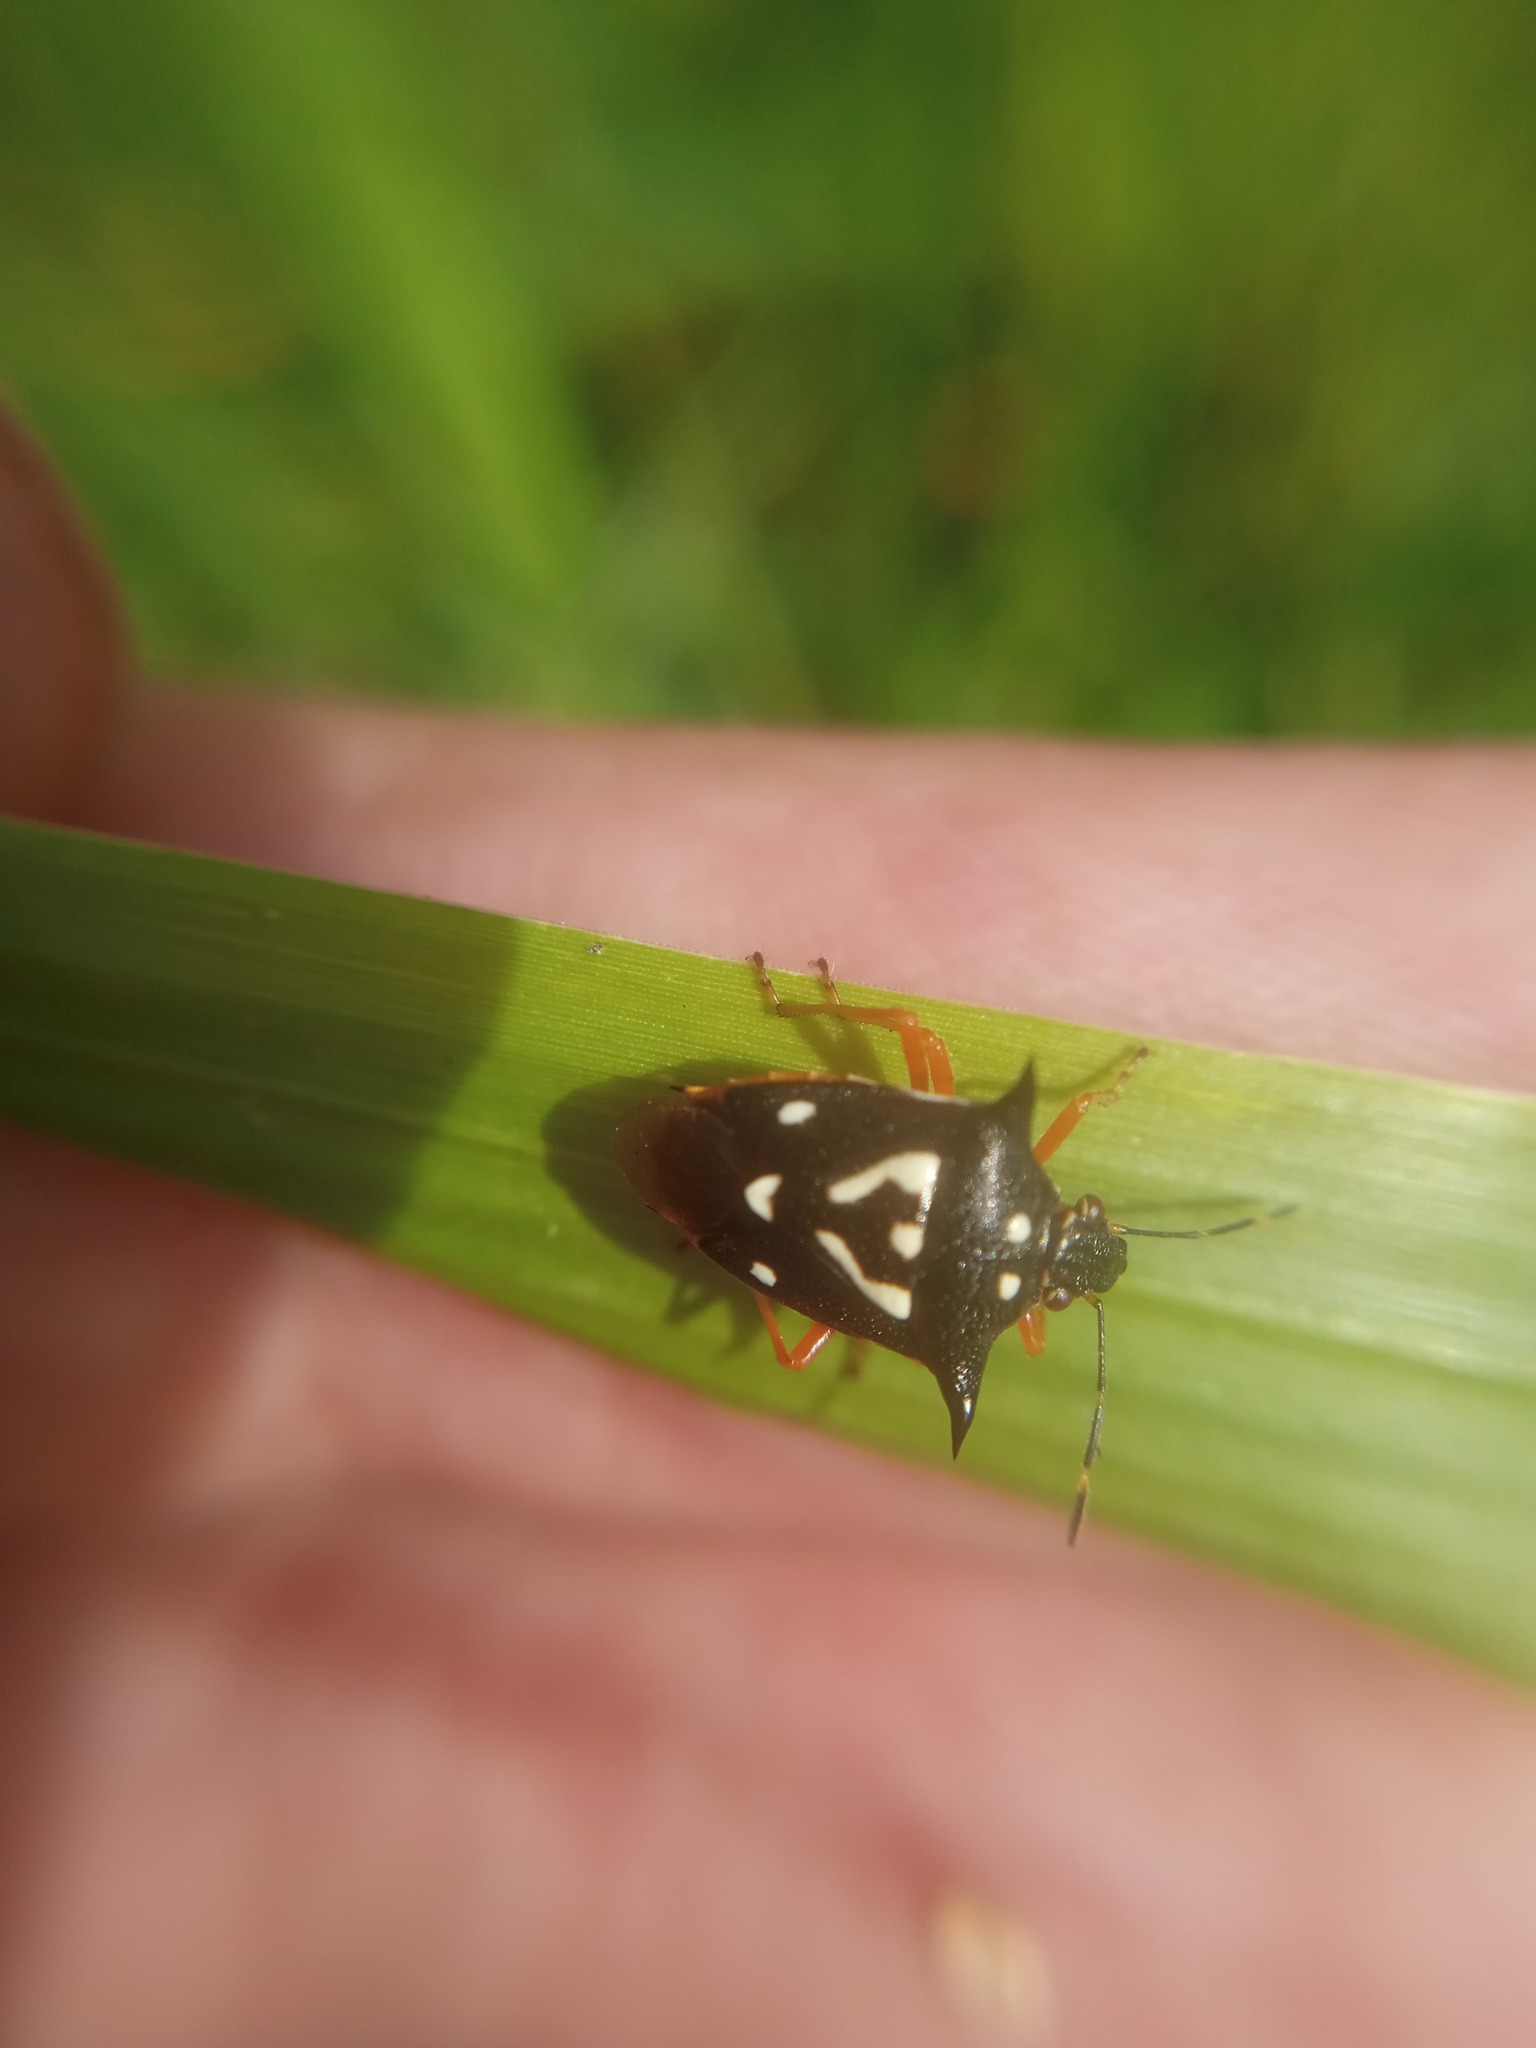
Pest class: stink_bug